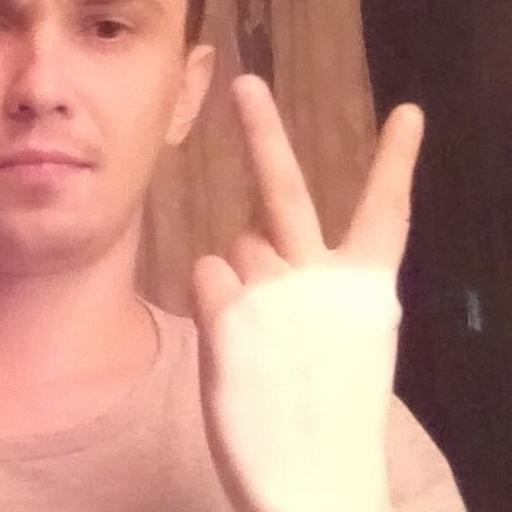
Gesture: peace_inverted